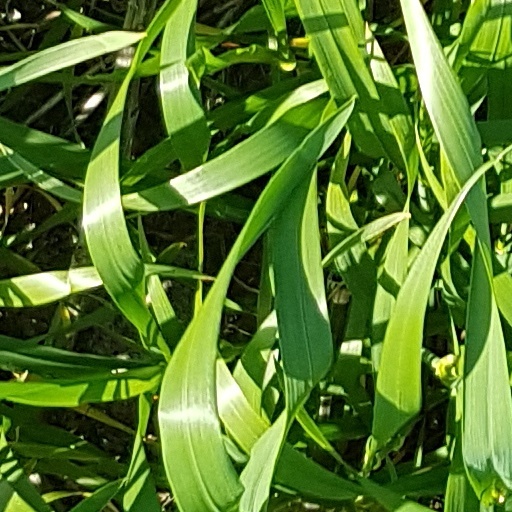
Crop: wheat